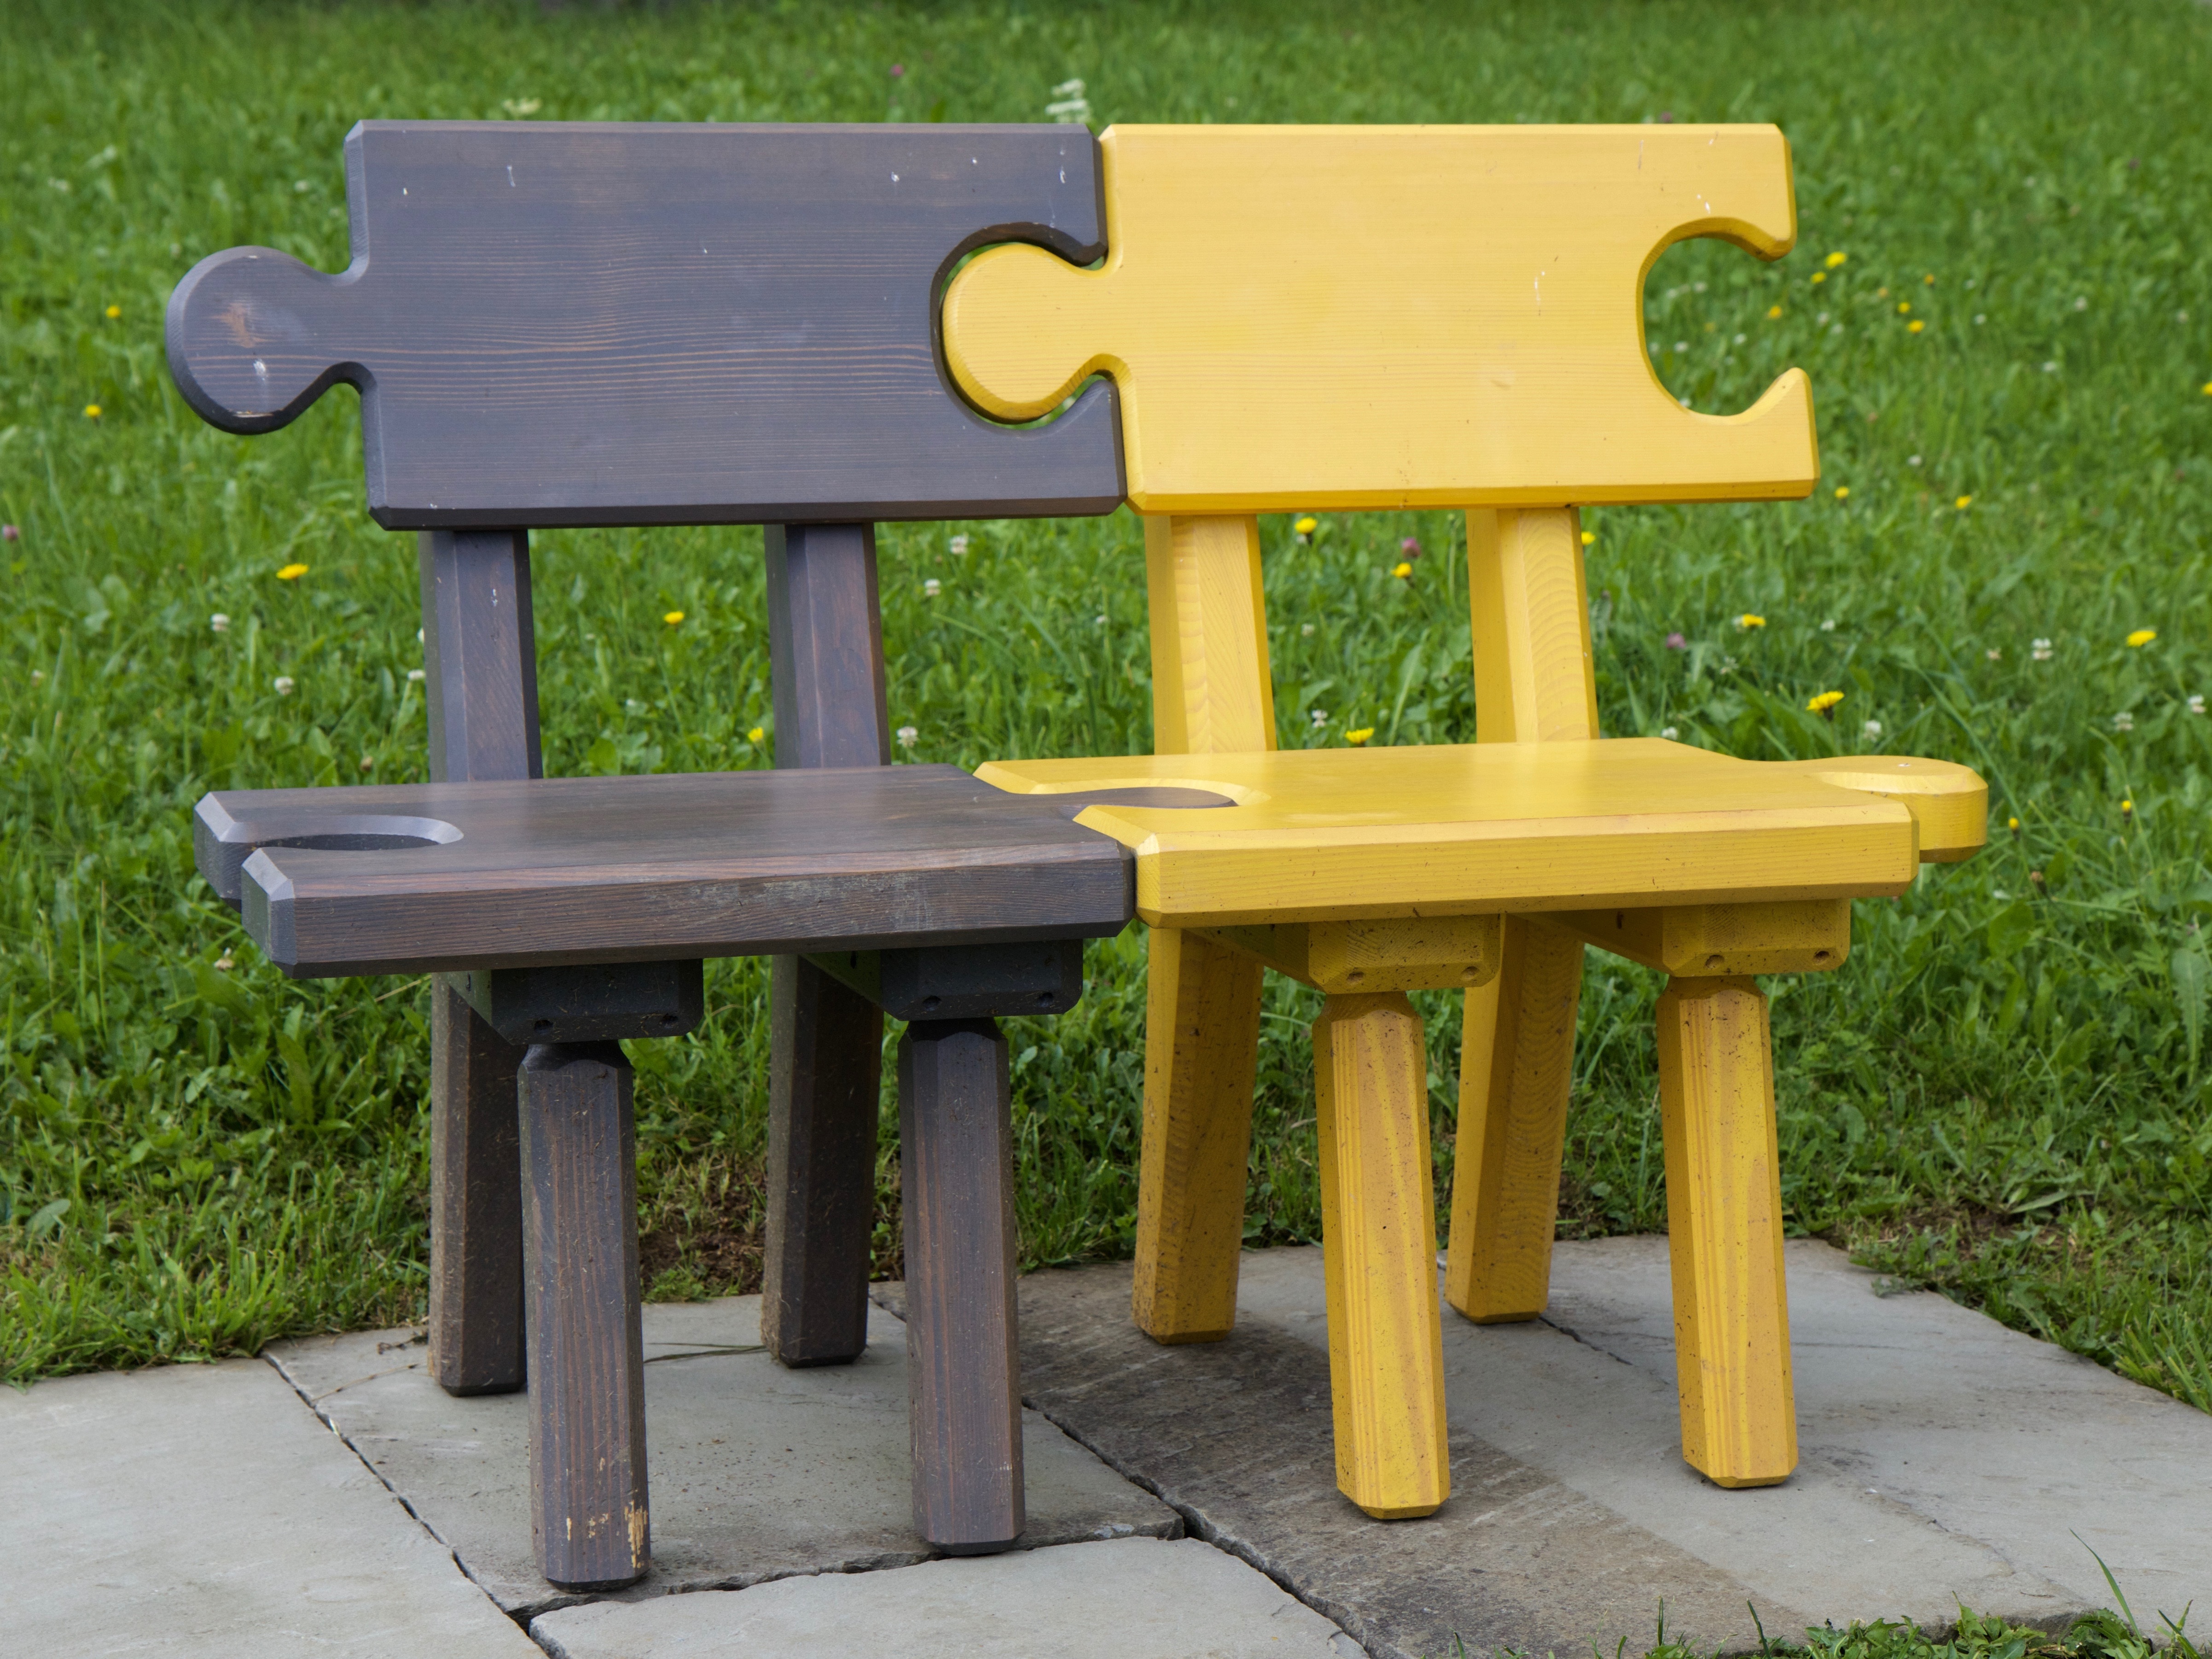
table, wood, bench, chair, furniture, puzzle, connected